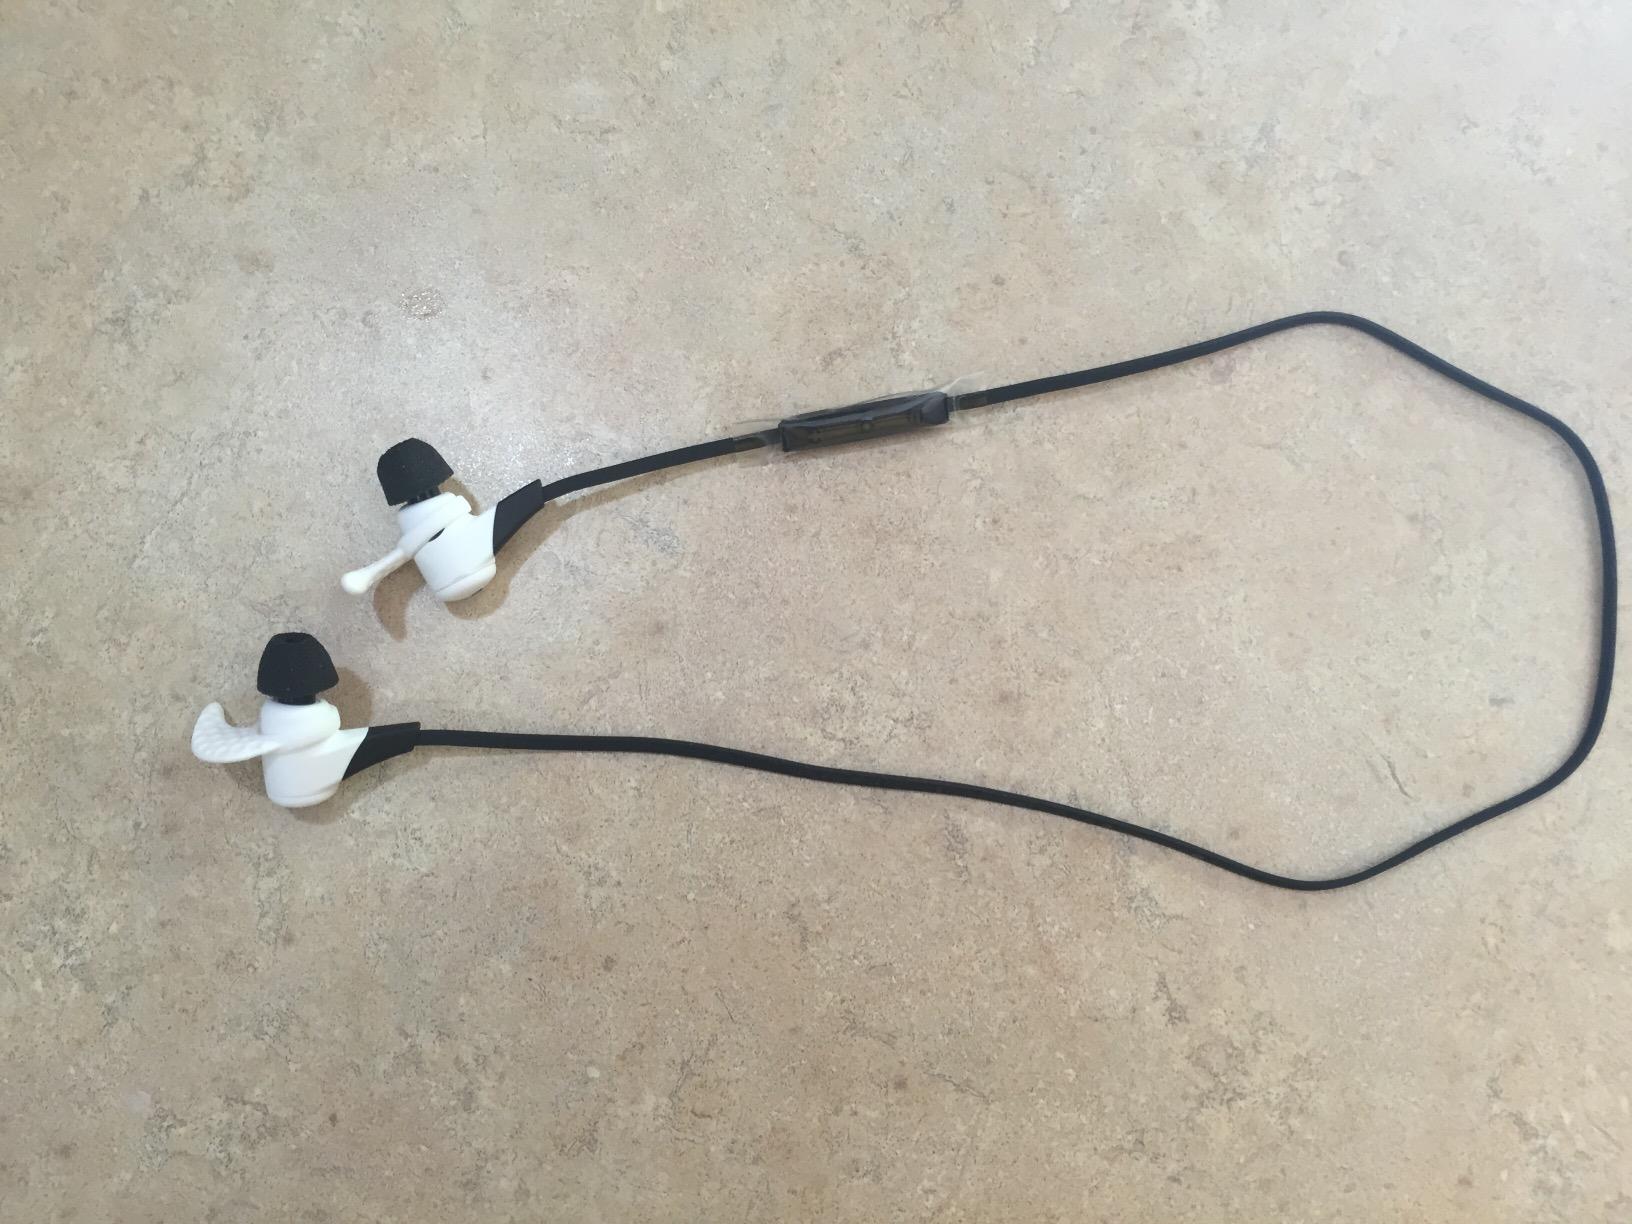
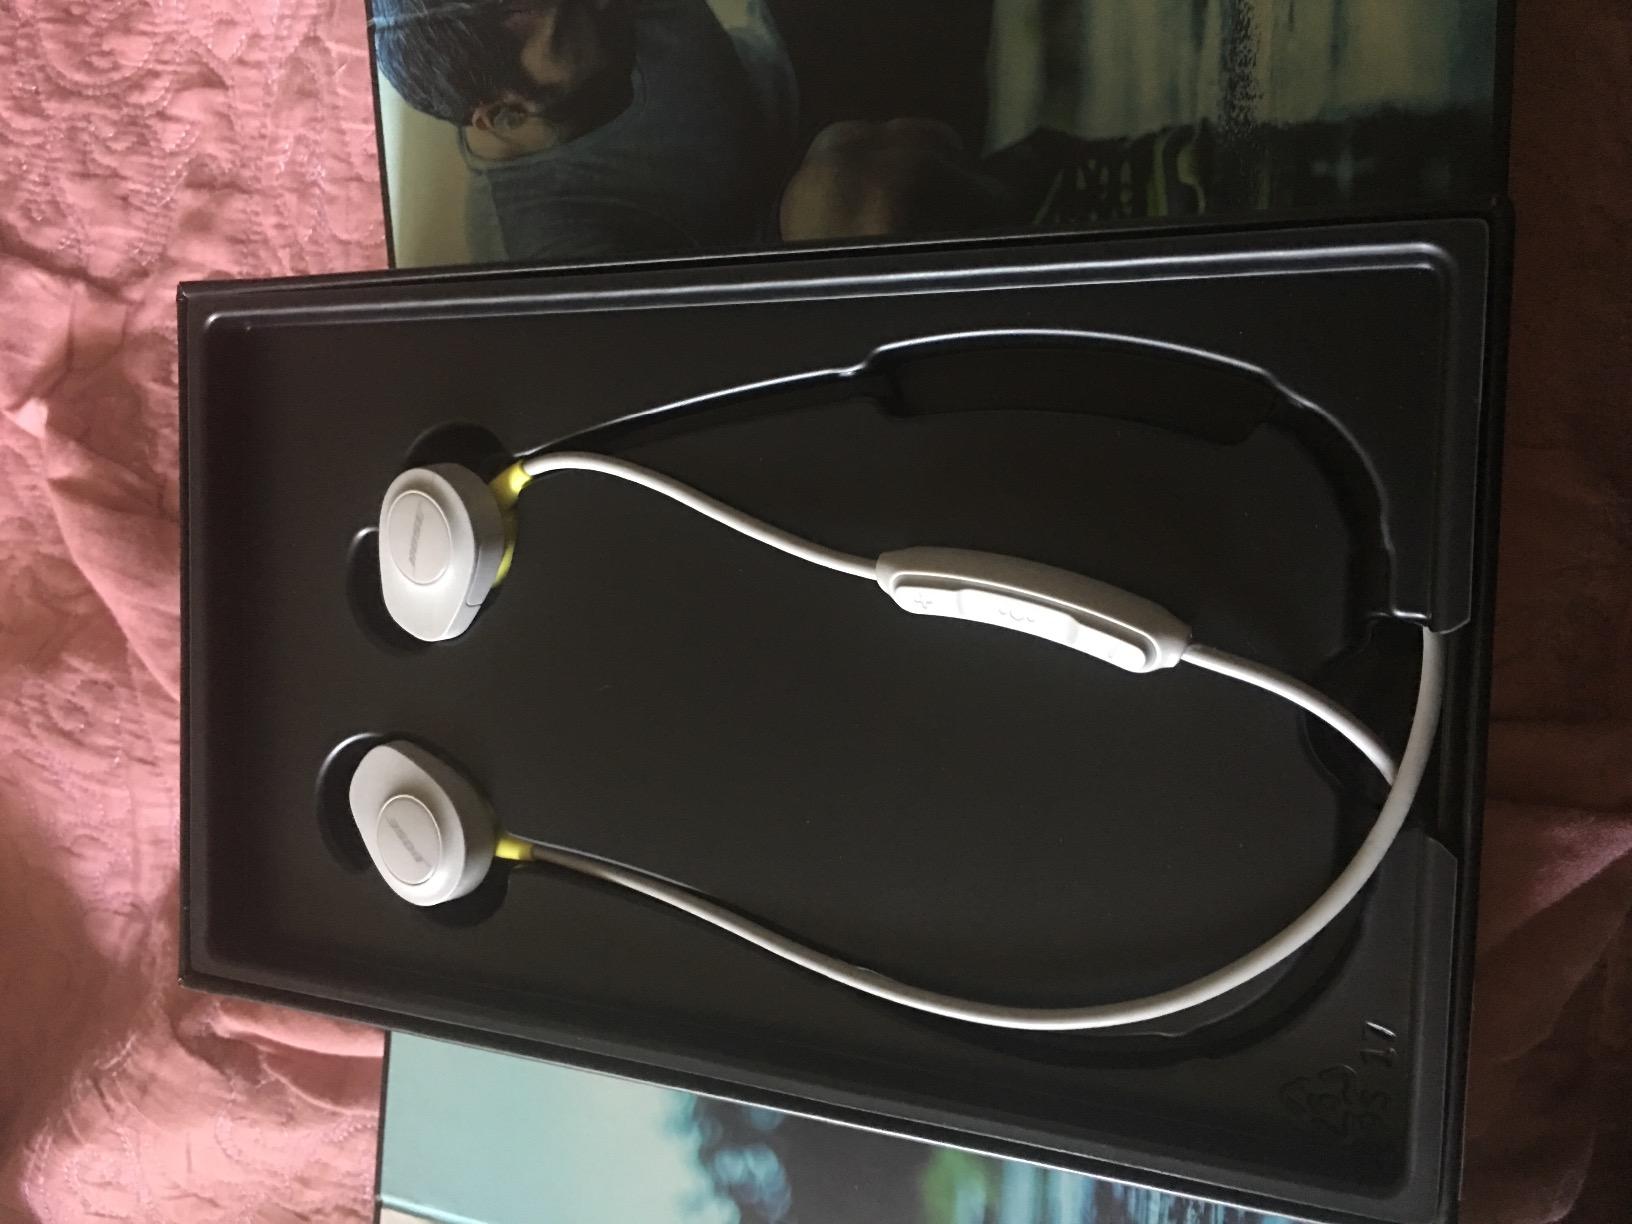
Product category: headphones
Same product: no